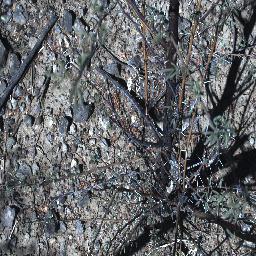
Label: prickly_acacia